Germain Quériau

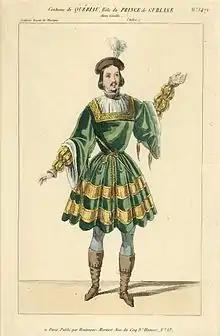
Germain Quériau

Pierre-Angélique-Germain Quériau was a French dancer and choreographer in the first half of the 19th century, born c. 1790 and died in Montmartre 14 July 1850.